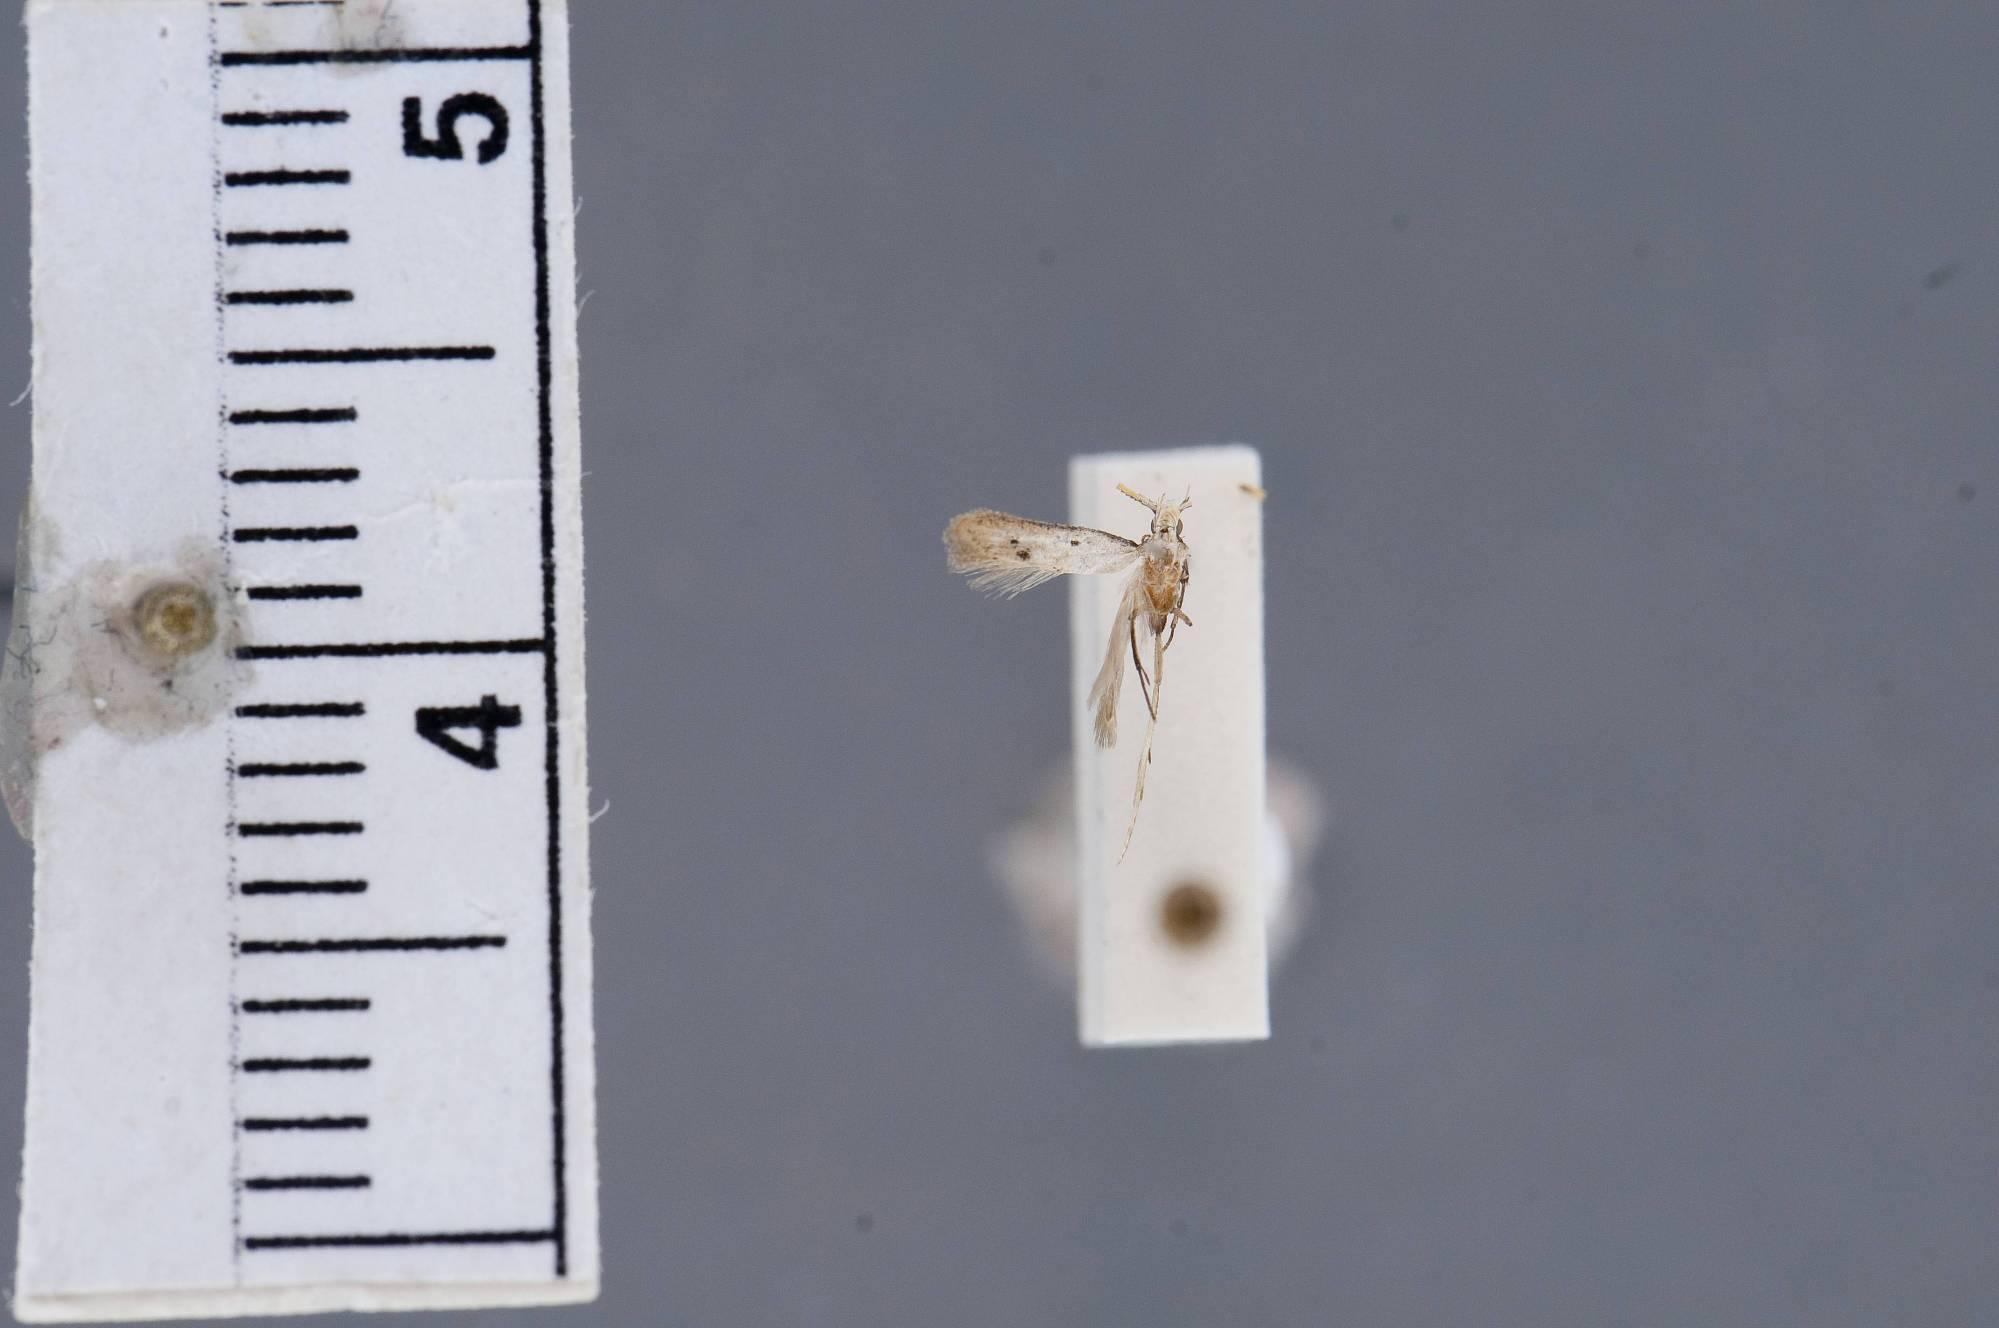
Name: Kalocyrma oxygonia
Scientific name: Kalocyrma oxygonia Wu & Park, 1999
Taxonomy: Animalia, Arthropoda, Insecta, Lepidoptera, Glossata, Lecithoceridae, Lecithocerinae
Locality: Kandy, 1800', Peak View Motel, Kandy, Sri Lanka
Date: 7 Jan 1970